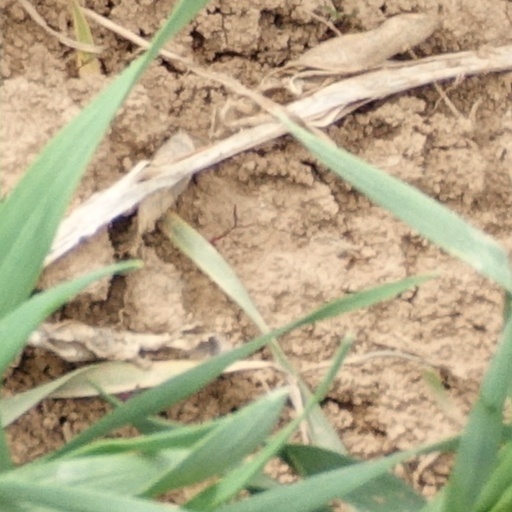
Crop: wheat